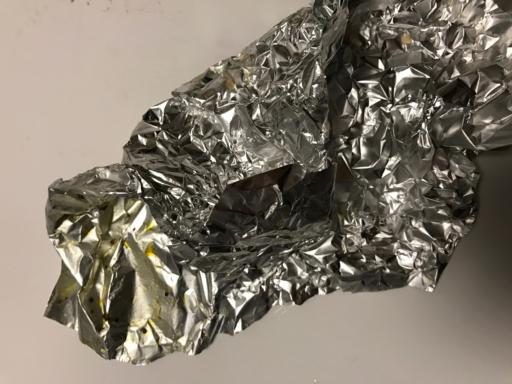
Label: metal